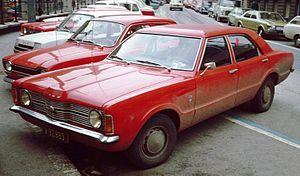
La Ford Taunus est une voiture familiale vendue par Ford en Allemagne et dans d'autres pays. Les modèles à partir de 1970 sont similaires à la Ford Cortina au Royaume-Uni. La gamme de modèles a été nommée d'après la chaîne de montagnes du Taunus, en Allemagne. Elle a commencé en 1939 et s'est poursuivie par plusieurs versions jusqu'en 1994. Elle a été remplacée par la Ford Sierra.